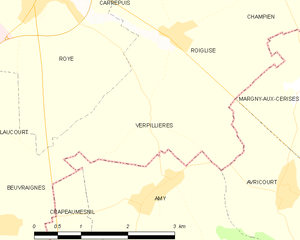
Carte des communes françaises Verpillières